Highland Border Complex

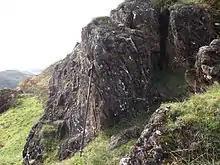
Altered serpentinite and associated sediments of the Highland Border Complex caught up in the Highland Boundary Fault – exposed on Druim nam Buraich, near Balmaha

The Highland Border Complex is an assemblage of rocks of probable early Cambrian to late Ordovician age, found as fault-bounded blocks of variable lithology exposed immediately to the southeast of the Highland Boundary Fault at the edge of the Grampian Highlands, Scotland.